Volin

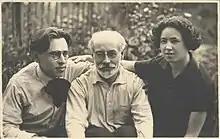
Volin (center) with his friends Senya Fleshin and Mollie Steimer

In 1927, Volin was caught in the debate over the "Platform", which had caused a split in the exiled Russian anarchist movement. Volin himself was extremely critical of the "Platform", which he claimed contradicted the anarchist principle of decentralisation and reflected a desire to create an anarchist political party. This split led to a particularly harsh falling-out with Nestor Makhno, who resented Volin's intellectualism. Despite this, the pair managed to reconcile before Makhno's death in 1934, at the behest of Makhno's wife Halyna Kuzmenko, and Volin took up the task of editing and publishing Makhno's memoirs.